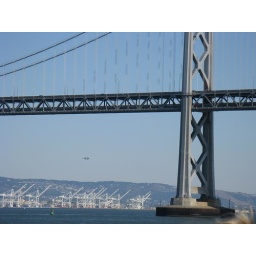
two blue angels below bay bridge